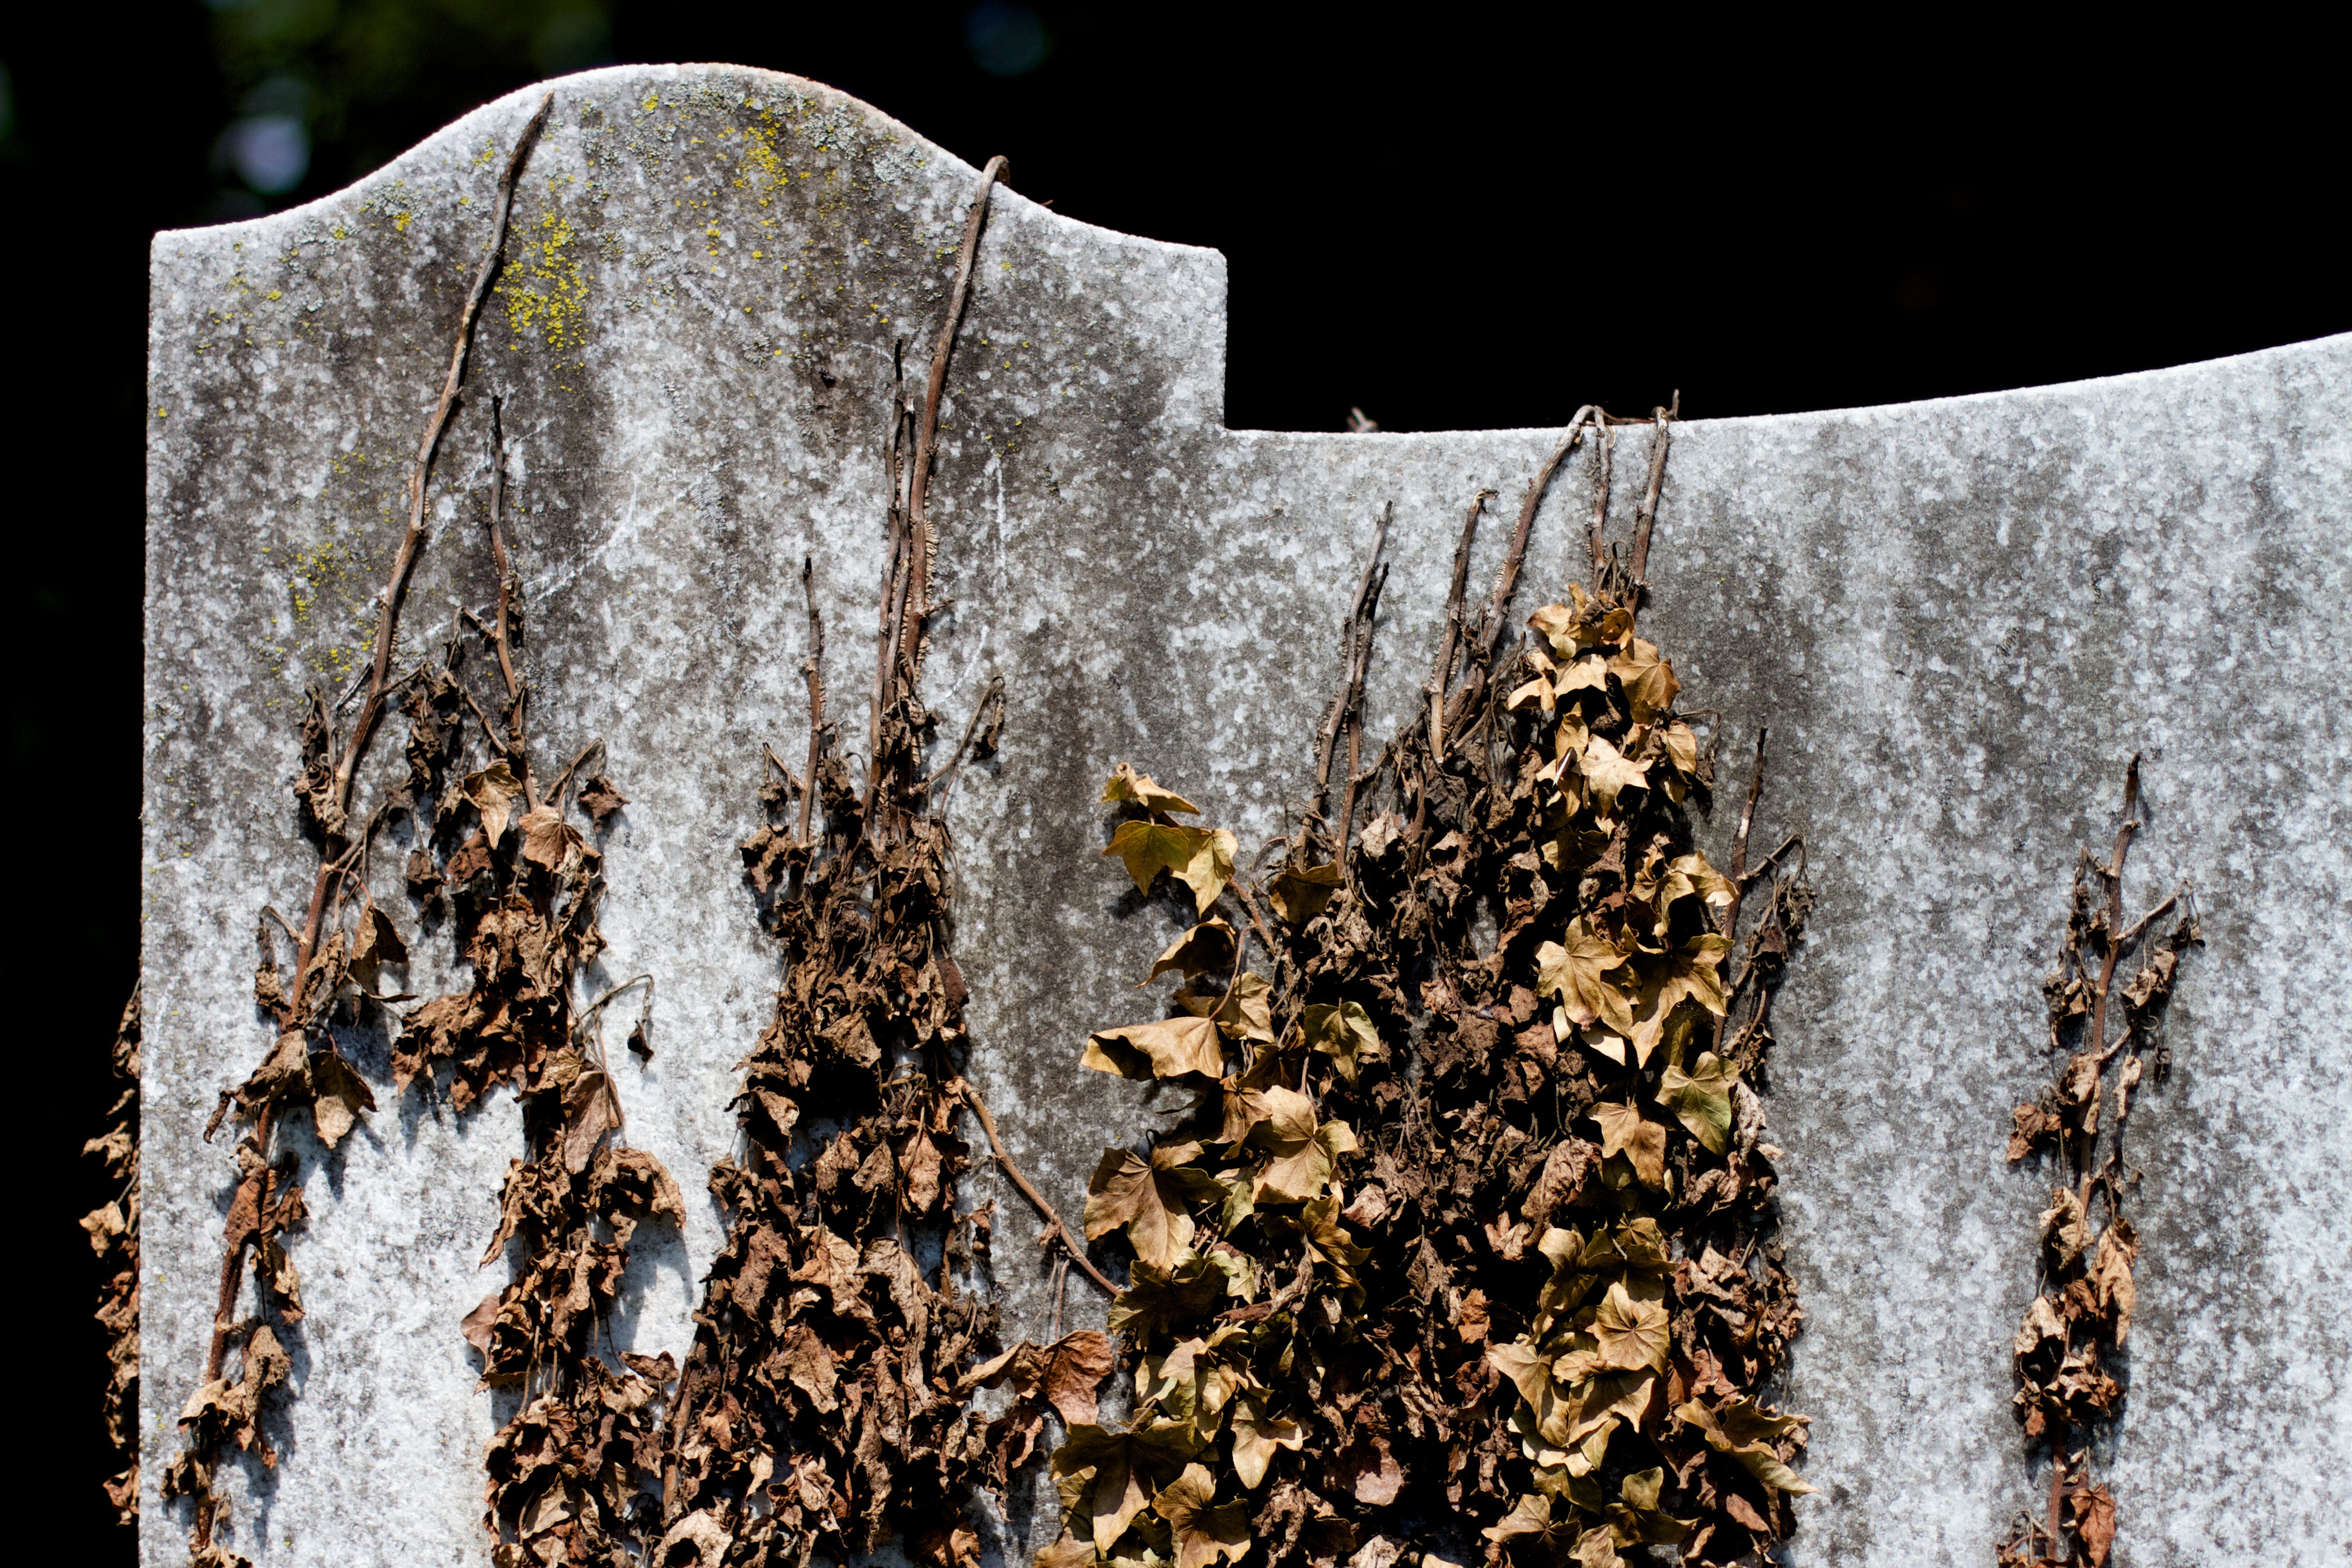
tree, rock, wood, leaf, trunk, pattern, insect, autumn, soil, material, close up, design